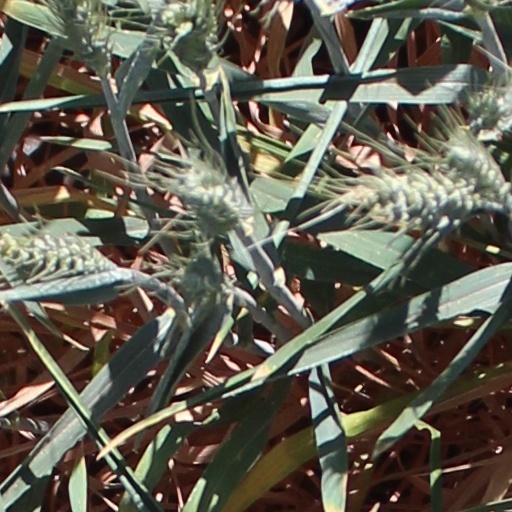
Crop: wheat